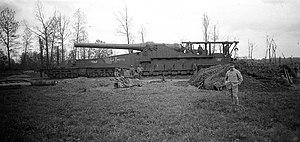
"".... boche Perort. f. 6.3 1/10"" Canon de calibre 340 appelé ""la Finette"" entre Missy-sur-Aisne et Condé-sur-Aisne (Aisne). 1918. Guerre 1914-1918."